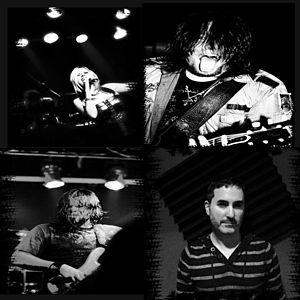
Hydrogyn est un groupe de hard rock américain, originaire d'Ashland, dans le Kentucky. Le groupe publie un premier album studio, intitulé Bombshell en 2006, qui atteint les classements Billboard.